Monte Priora

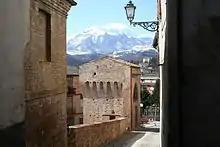
View of Monte Priora

Monte Priora is a mountain of Marche, Italy, representing the third highest peak in the group of Sibillini Mountains, after Mount Vettore and Cima del Redentore (Italian for "The Redeemer's Peak"). Mount Priora's summit is also known as "Pizzo della Regina" ("Peak of the Queen").